Vaals

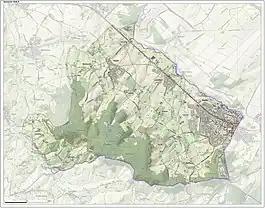
"Map of the municipality of Vaals, June 2015"

Vaals is a town in the extreme southeastern part of the Dutch province of Limburg, itself in the southeast of the Netherlands.